Economic history of the Philippines

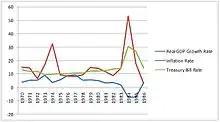
Real GDP Growth Rate, Inflation Rate, and Treasury Bill Rate (1970–1986)

After experiencing years of positive growth, the Philippine economy between 1973 and 1986 suffered a downturn due to a mixture of economic mismanagement and political instability amidst a global economic recession. After the 1972 Martial Law declaration, Marcos continued his strategy of relying on international loans to fund the projects that would support the booming economy, prompting later economists to label this a period of "debt driven" growth. Massive lending from commercial banks, accounting for about 62% percent of external debt, allowed the GDP of the Philippines to rise during martial law. Much of the money was spent on pump-priming to improve infrastructure and promote tourism. However, despite the aggressive borrowing and spending policies, the Philippines lagged behind its Southeast Asia counterparts in GDP growth rate per capita. The country, in 1970–1980, only registered an average 5.73 percent growth, while its counterparts like Thailand, Malaysia, Singapore, and Indonesia garnered a mean growth of 7.97 percent. This lag, which became very apparent at the end of the Marcos Regime, can be attributed to the failures of economic management that was brought upon by State-run monopolies, mismanaged exchange rates, imprudent monetary policy and debt management, all underpinned by rampant corruption and cronyism.